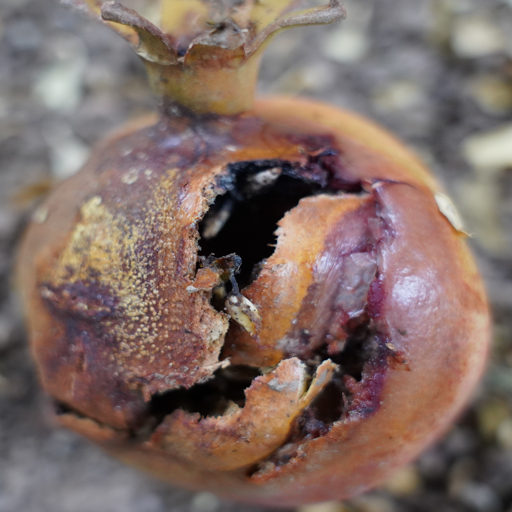
Label: Ectomyelois ceratoniae